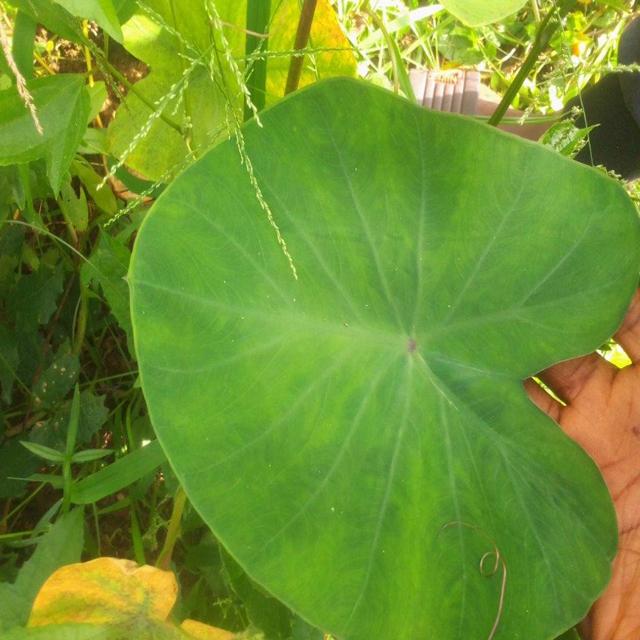
Label: Healthy